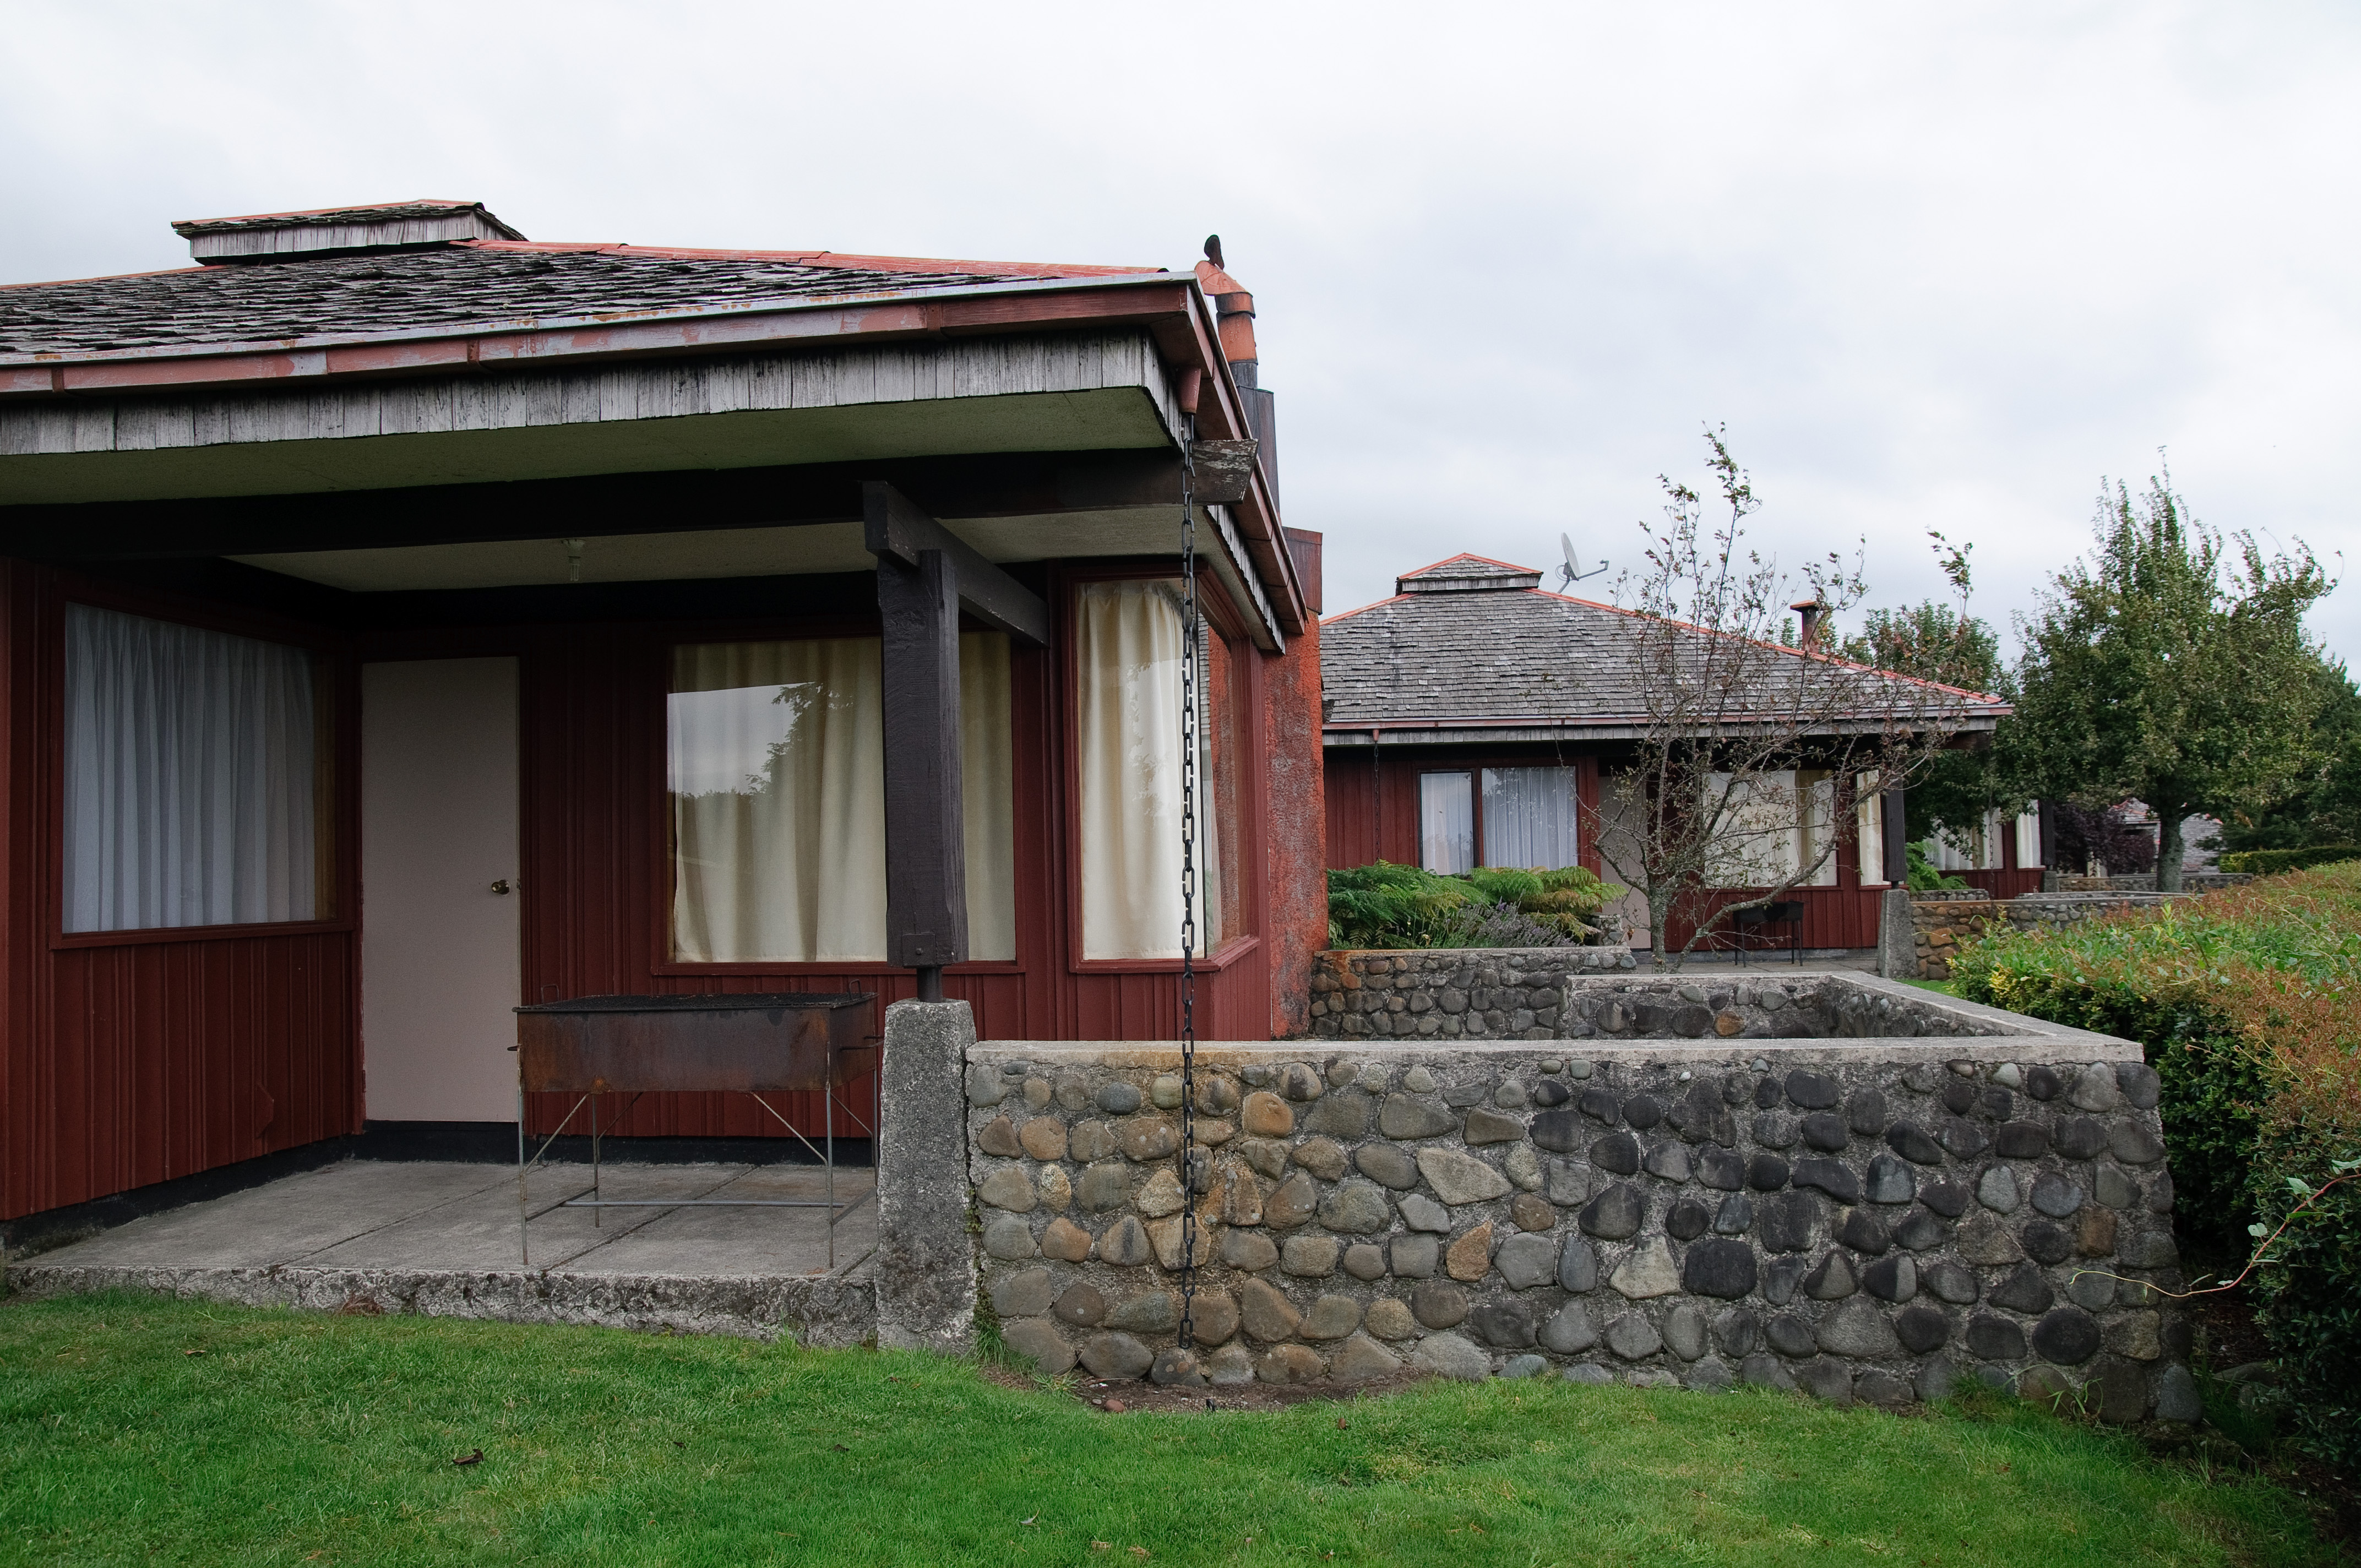
architecture, villa, mansion, house, building, home, cottage, facade, property, nikon, chile, estate, hacienda, d300, chiloe, real estate